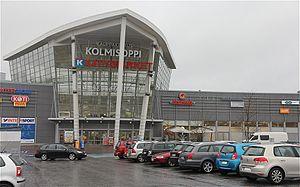
K-Citymarket est une chaîne de hypermarchés, basée à Helsinki en Finlande.